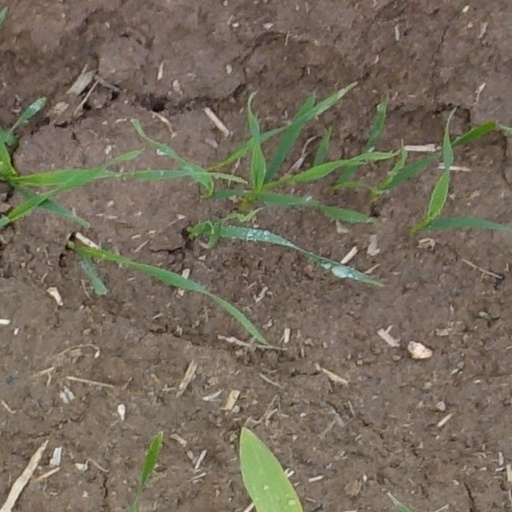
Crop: wheat